Arc of the United States

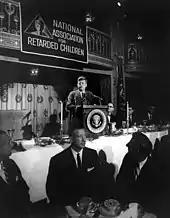
President John F. Kennedy addressing the NARC in 1963.

From 1973 to 1981, the name was changed to the "National Association for Retarded Citizens". From 1981 to 1992 that was changed to "Association for Retarded Citizens of the United States". The Arc assumed its present name in 1992, recognising the pejorative nature of the word "retarded".